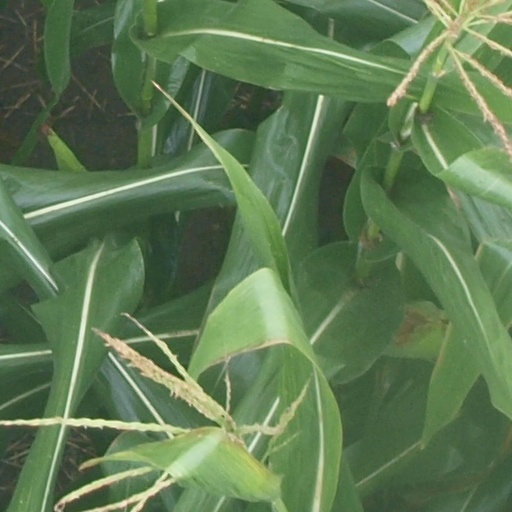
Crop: maize; corn